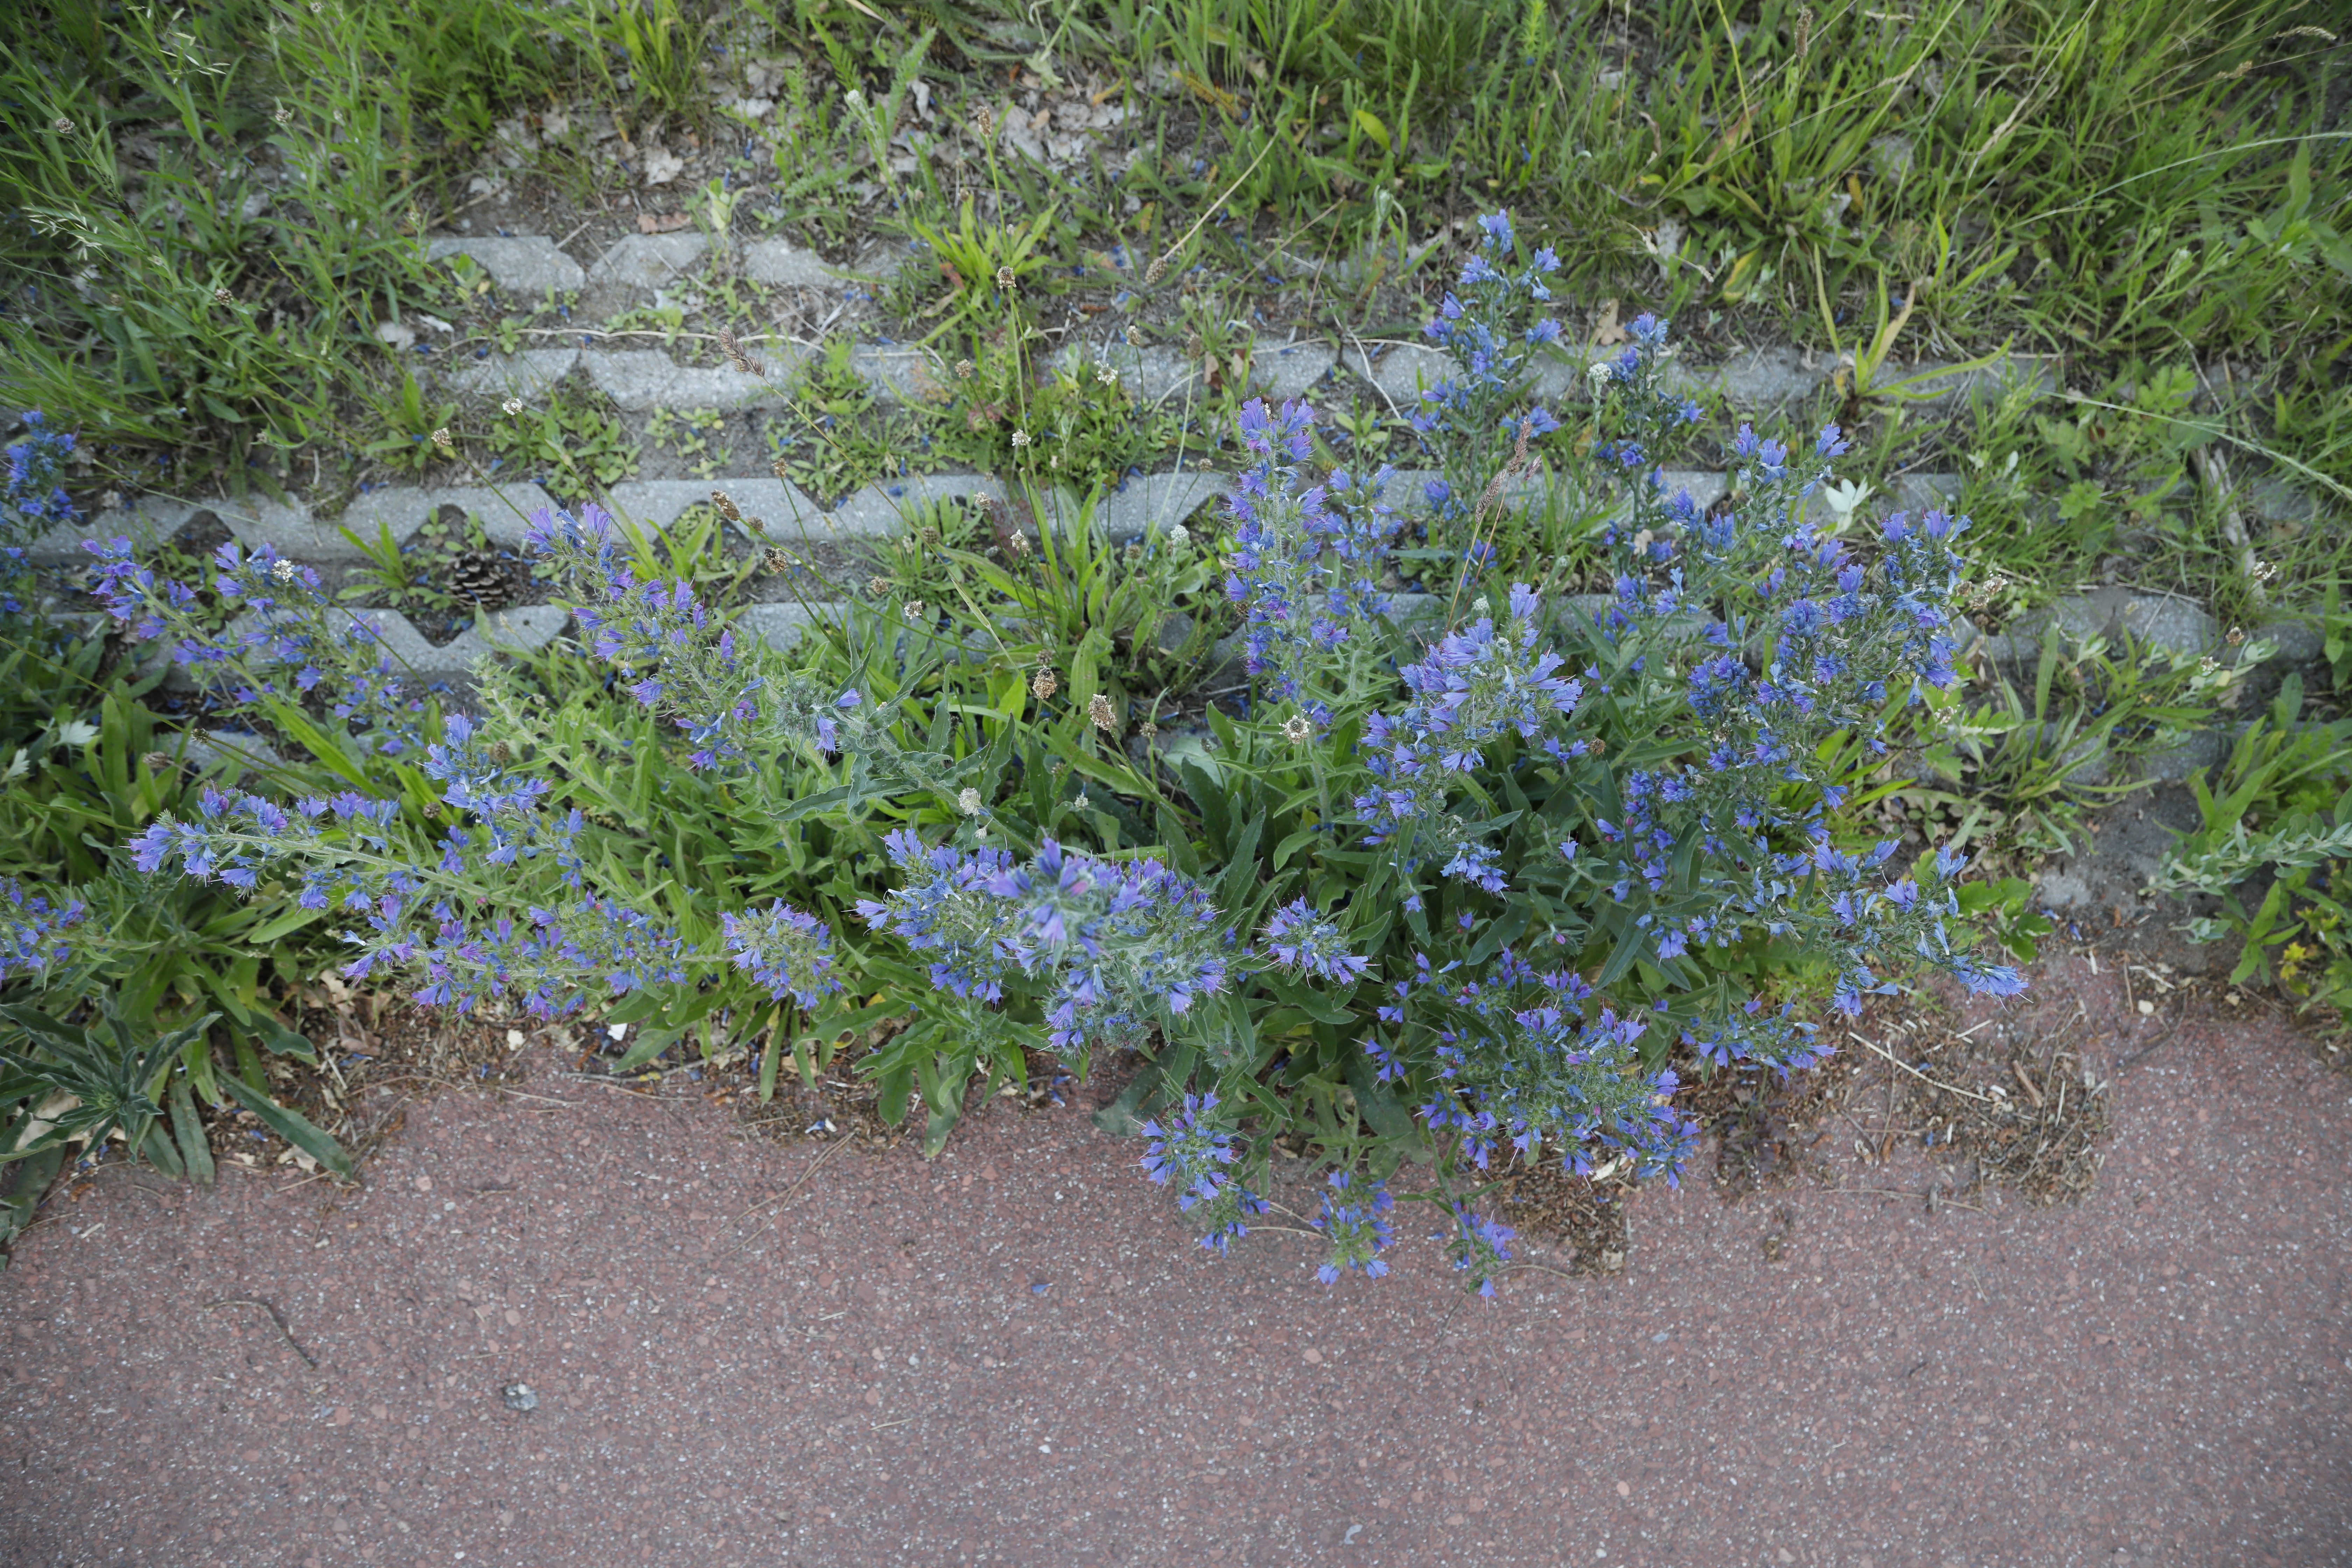
Plant species: Plantago lanceolata, Echium vulgare